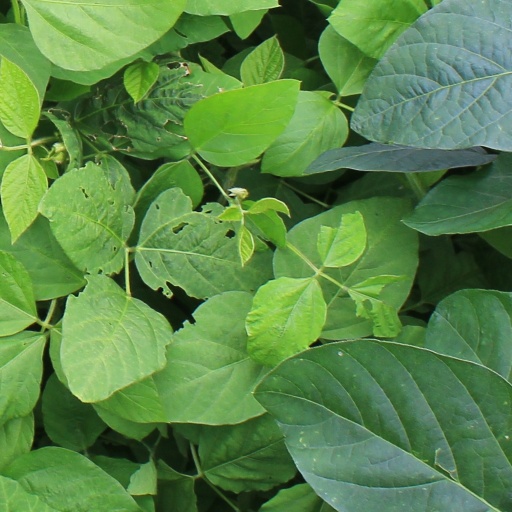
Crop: soybean